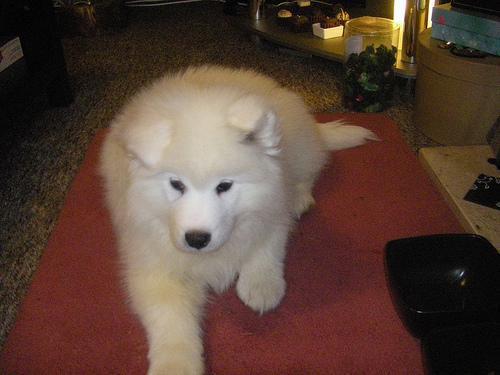
samoyed